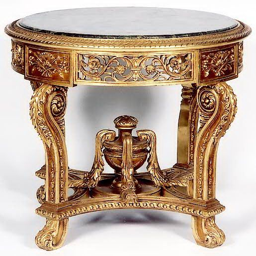
style furniture round table - some key elements of style furniture are they are made from the finest quality wood with a balanced combination of curves and straight lines .